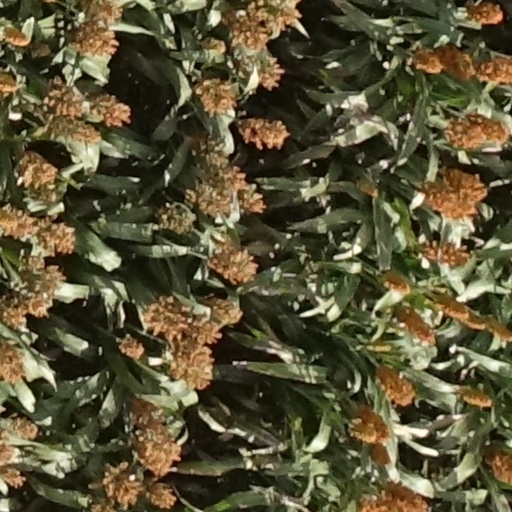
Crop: sorghum